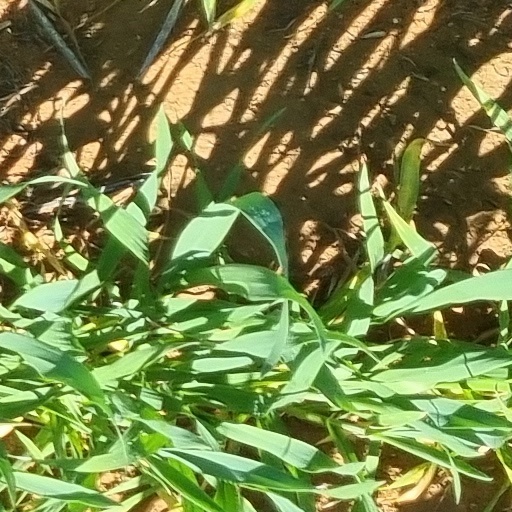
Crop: wheat